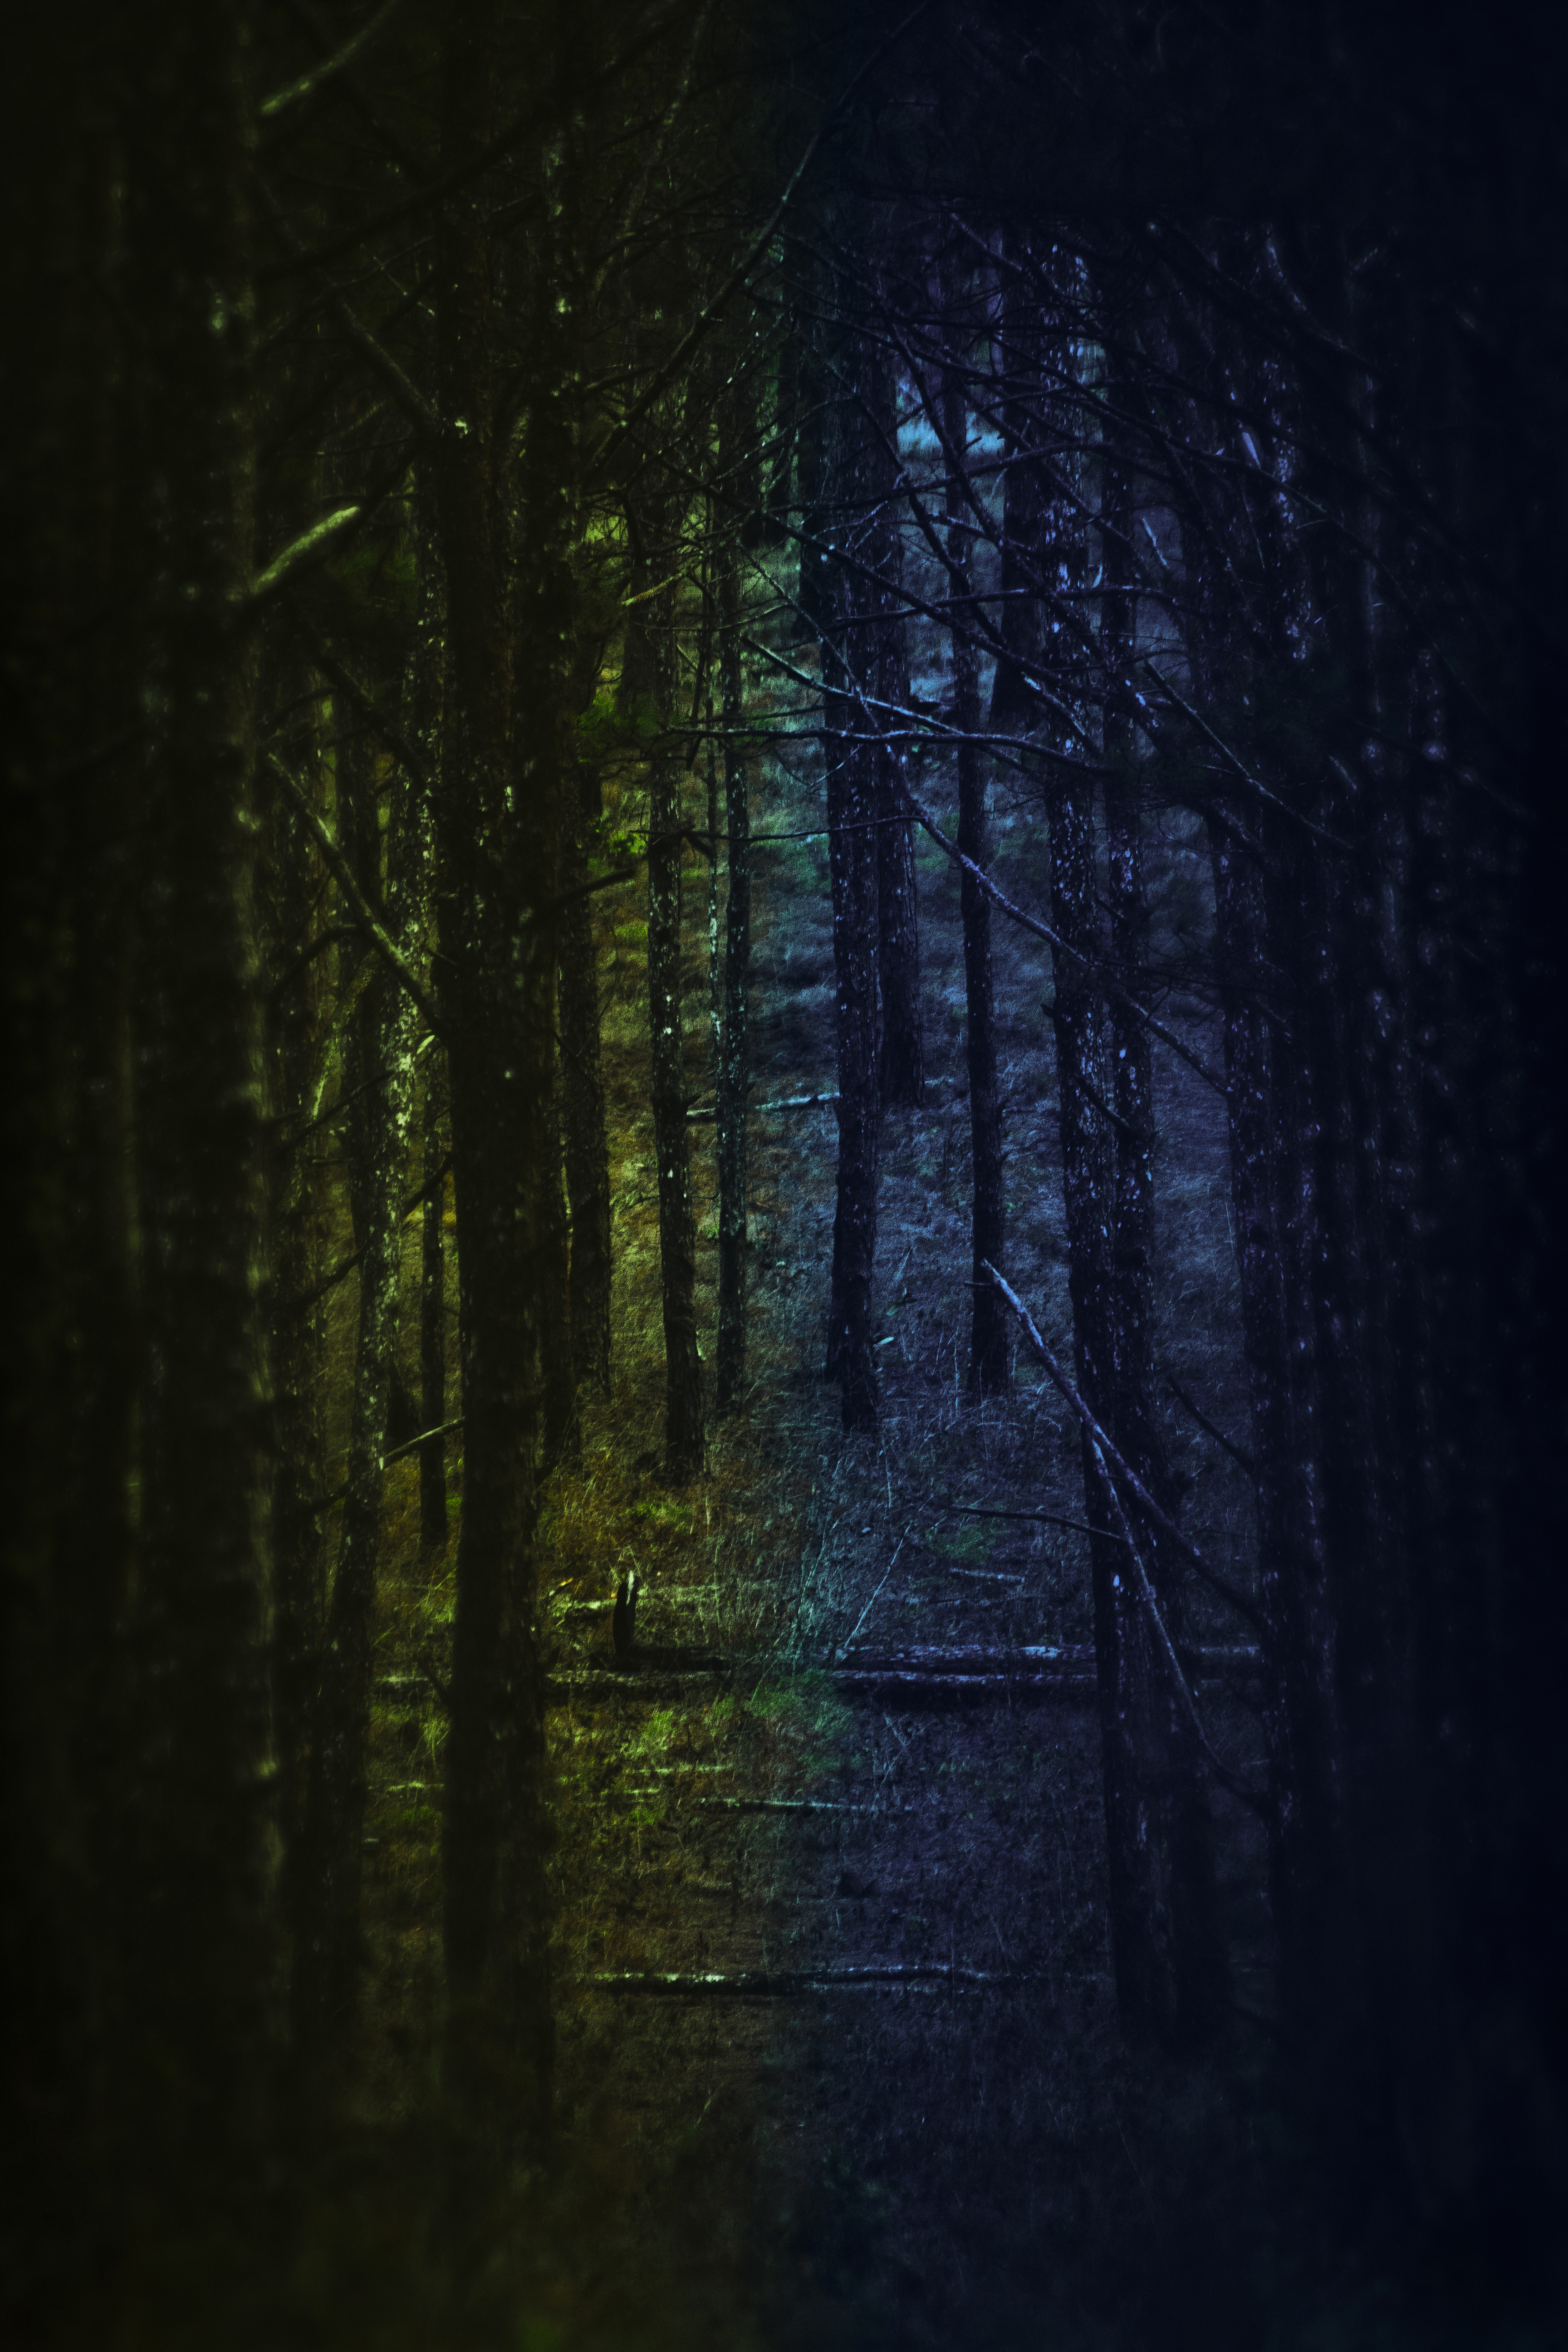
forest, plant, natural landscape, trunk, wood, tree, twig, terrestrial plant, Tints and shades, landscape, rectangle, deciduous, grass, electric blue, symmetry, darkness, temperate broadleaf and mixed forest, spruce fir forest, road, midnight, grove, jungle, woodland, Northern hardwood forest, tropical and subtropical coniferous forests, temperate coniferous forest, lens flare, old growth forest, night, pattern, winter, valdivian temperate rain forest, evening, automotive lighting, sky, People in nature, reflection, rainforest, plant stem, road surface, shadow